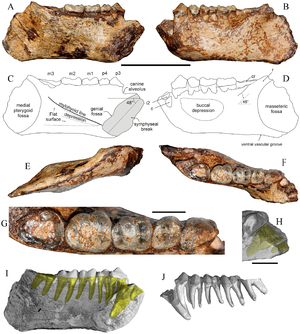
Khoratpithecus est un genre éteint de singes appartenant à la sous-famille des ponginés. Il vivait en Asie du Sud-Est durant le Miocène moyen et supérieur, il y a entre 12,2 et 7 millions d'années.